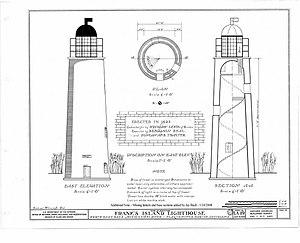
Le phare de Franck's Island, était un phare situé à l'embouchure du fleuve Mississippi dans la Paroisse de Plaquemine en Louisiane.